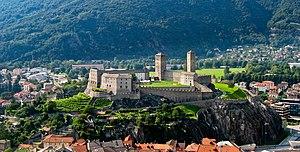
Le château de Castelgrande, vu depuis le Château de Montebello, Suisse. Italiano: Vista di Castelgrande dal Castello di Montebello.
La Suisse, en forme longue la Confédération suisse est un pays d'Europe centrale et, selon certaines définitions, de l'Ouest, formé de 26 cantons, avec Berne pour capitale de facto, parfois appelée « ville fédérale ». La Suisse est bordée par l'Allemagne au nord, l'Autriche et le Liechtenstein à l'est-nord-est, l'Italie au sud et au sud-est et la France à l'ouest. C'est un pays sans côte océanique, mais qui dispose d'un accès direct à la mer par le Rhin. La superficie de la Suisse est de 41 285 km². Elle est géographiquement divisée entre les Alpes, le plateau suisse et le Jura. Les Alpes occupent la majeure partie du territoire. La population de la Suisse dépasse les 8,5 millions d'habitants et elle se concentre principalement sur le plateau, là où se trouvent les plus grandes villes. Parmi elles, Zurich, Genève et Bâle sont les agglomérations les plus importantes du pays en termes économiques et de population, et des villes mondiales où se trouvent le siège d'organisations internationales et des aéroports de dimension internationale.
Le canton du Tessin, officiellement la République et canton du Tessin, est un canton de Suisse, dont le chef-lieu est Bellinzone.